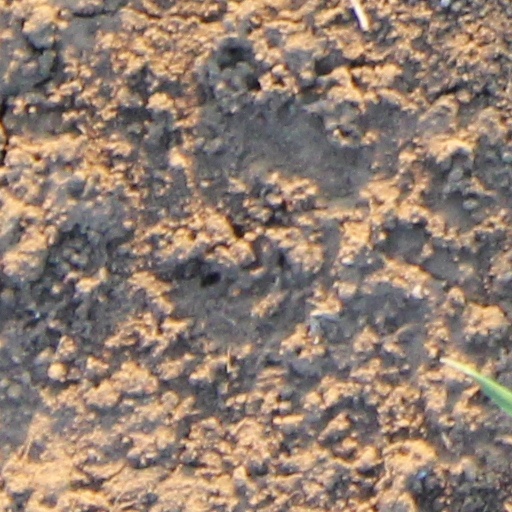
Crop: wheat